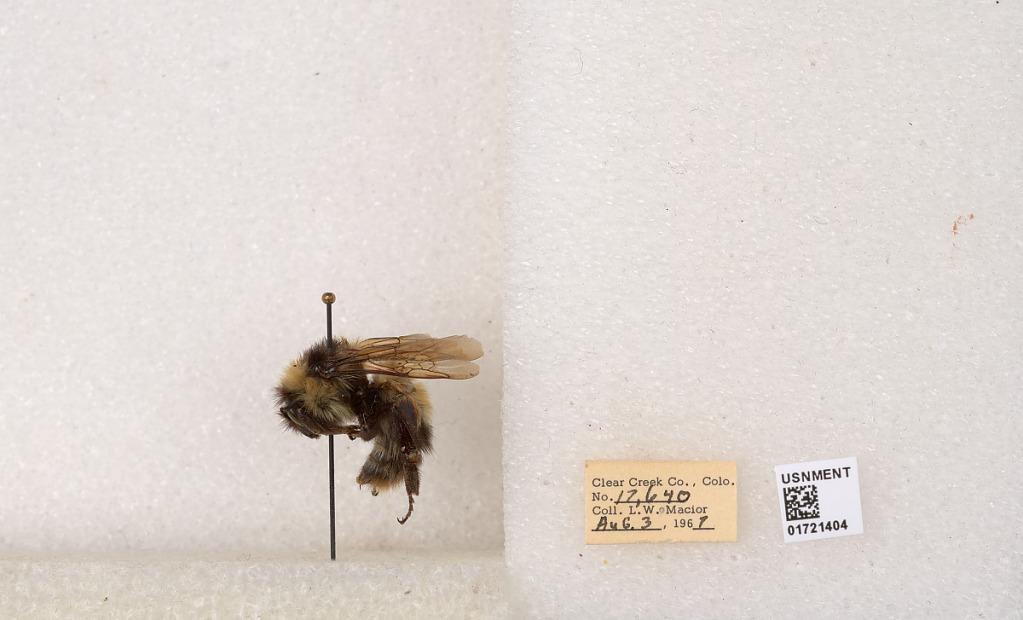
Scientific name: Bombus kirbyellus
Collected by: L. Macior
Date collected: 1967-8-3
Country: United States
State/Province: Colorado
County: Clear Creek
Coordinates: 39.6891, -105.644